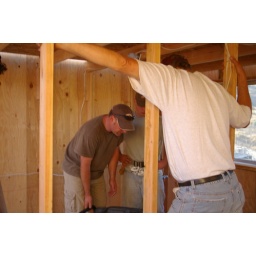
Site 14 outside Tecate Mexico building a house by the TKA students.